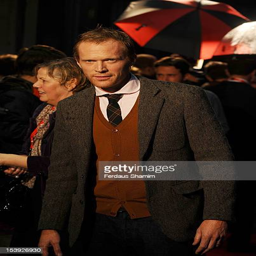
actor attends the premiere during festival